Moscato Giallo

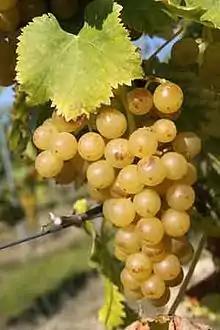
Moscato Giallo.

Moscato Giallo or Yellow Muscat is a white Italian wine grape variety that is a member of the Muscat family of grapes. Known for its large deep cluster of loose, deep-yellow berries and golden colored wine, Moscato Giallo is grown mostly in northern Italy where it is most often used to produce "passito" style dessert wines. The grape is also planted in Croatia where it is known as "Muškat žuti".